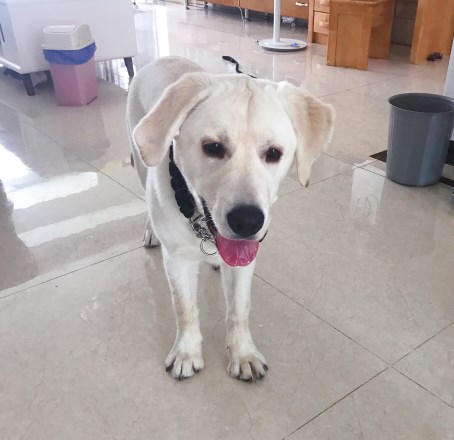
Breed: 3580-n000122-Labrador_retriever